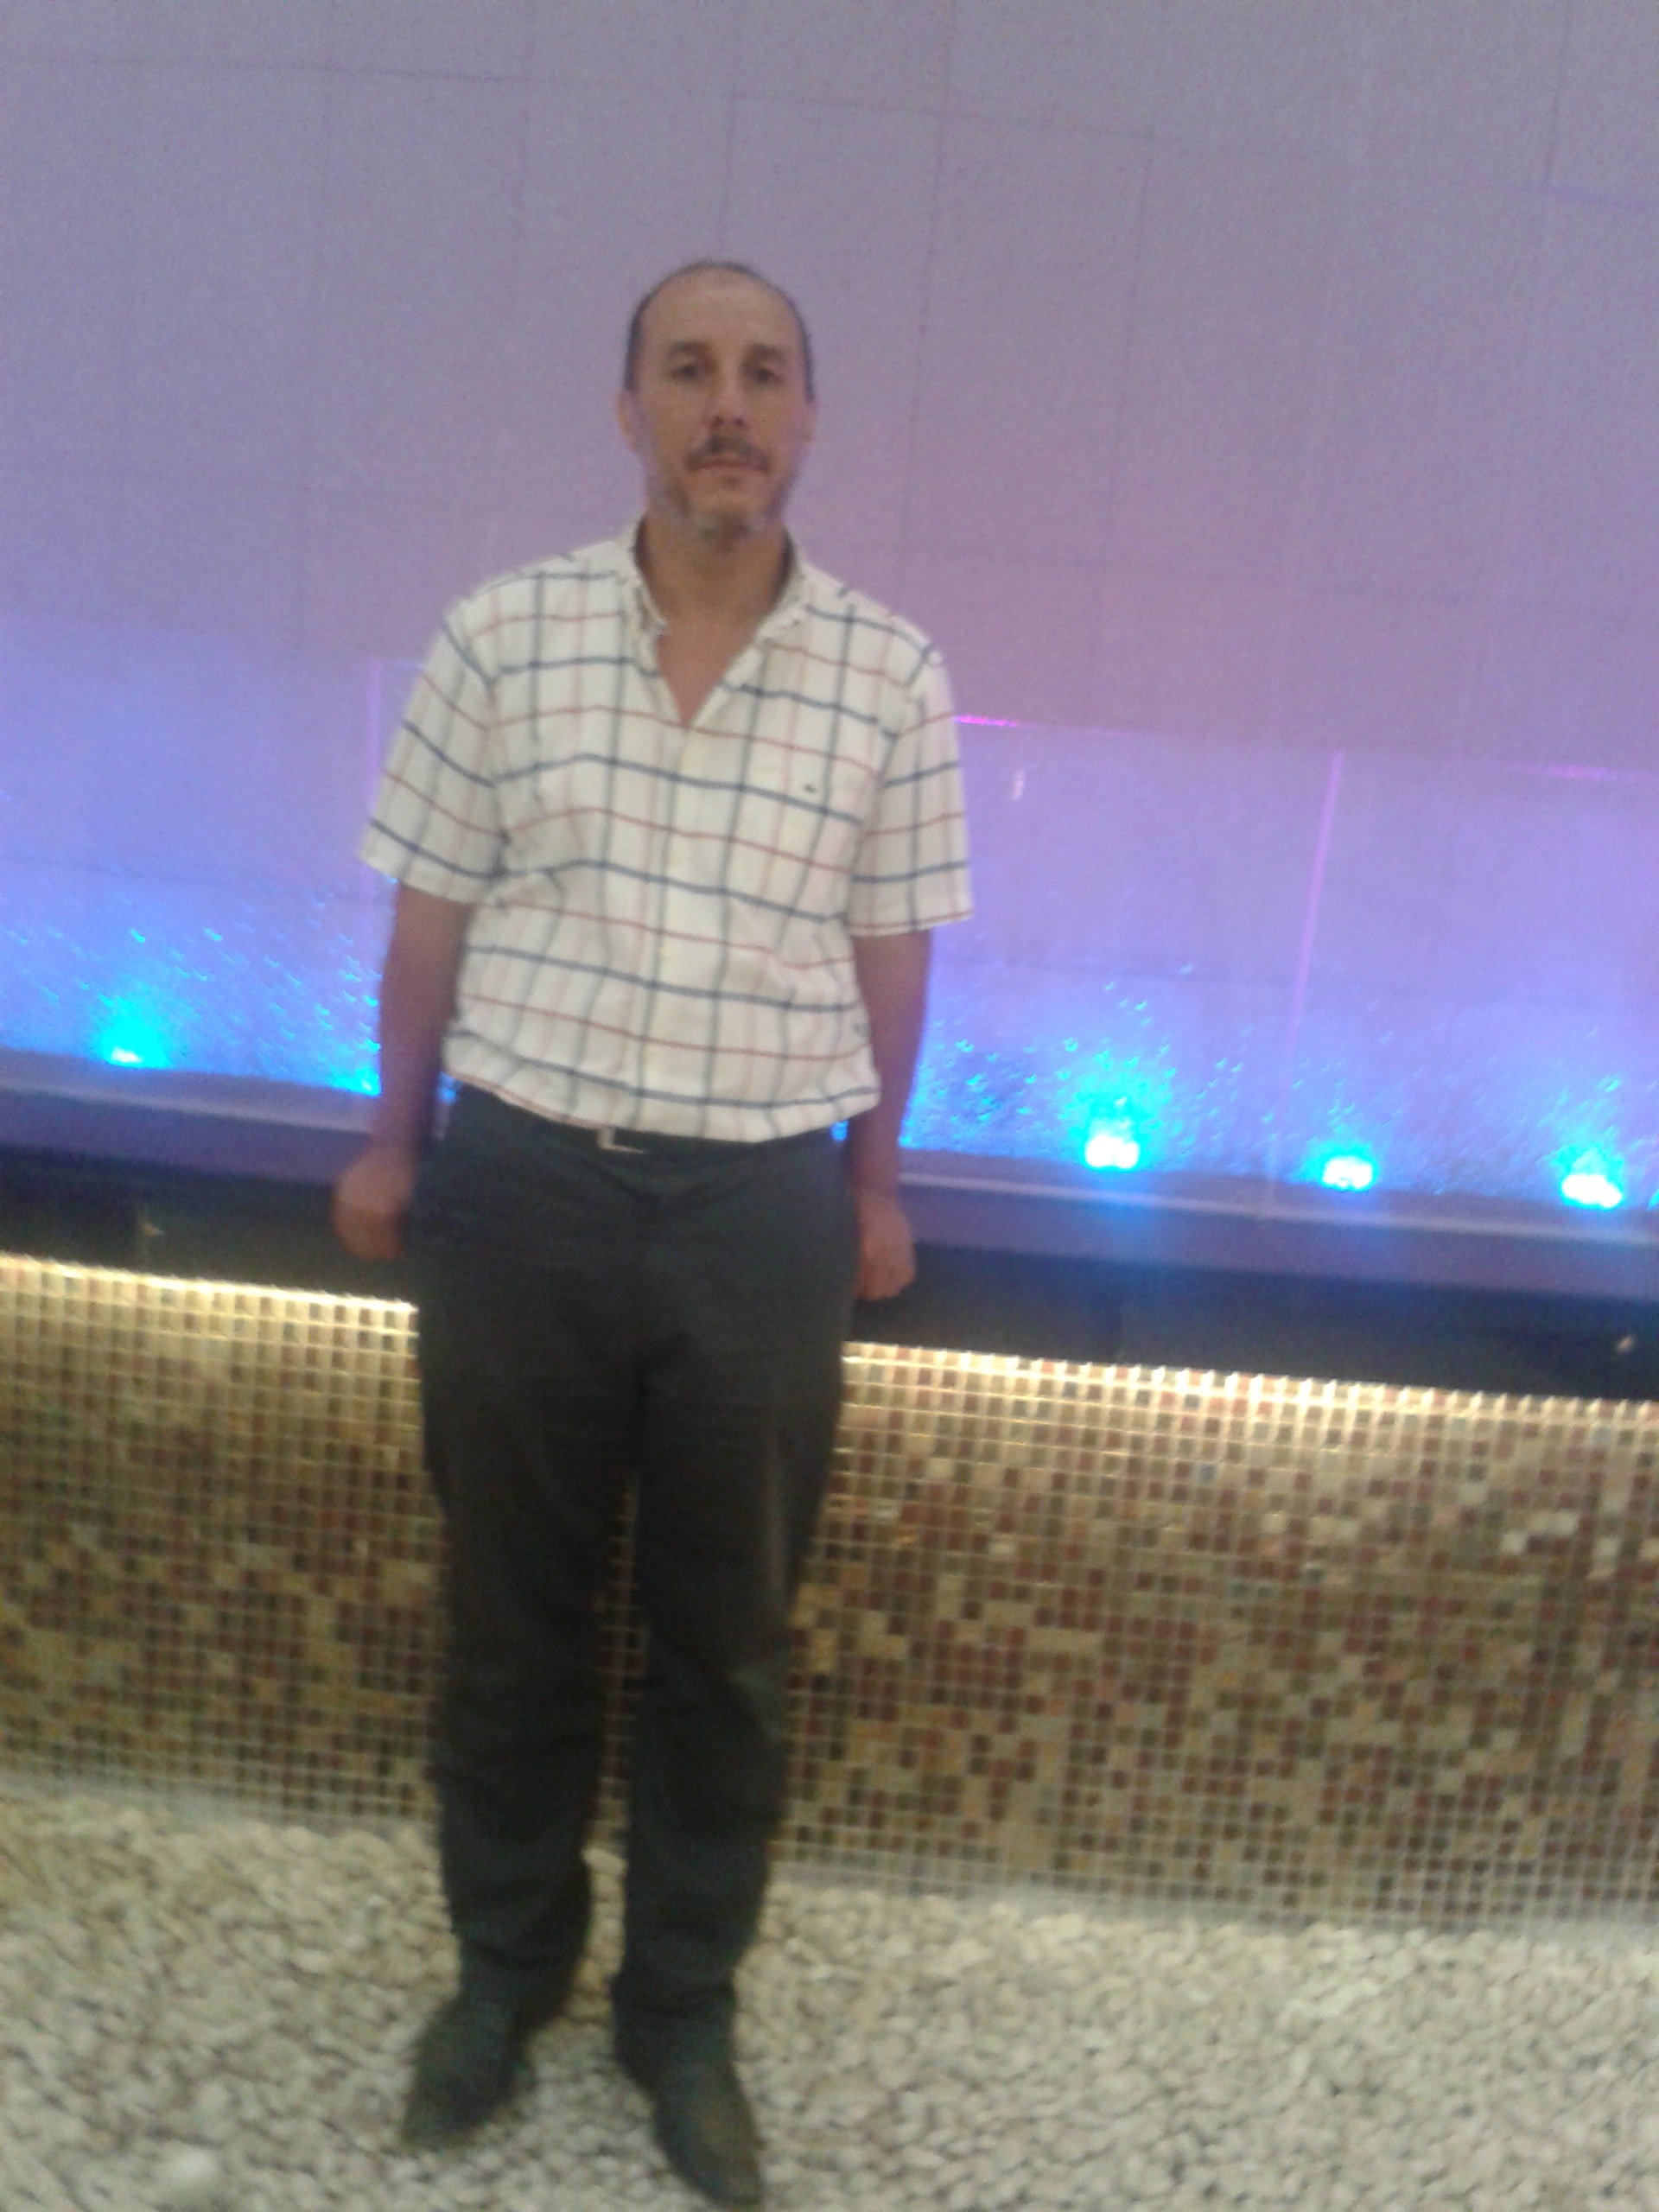
man, person, male, recreation, standing, human, smile, fun